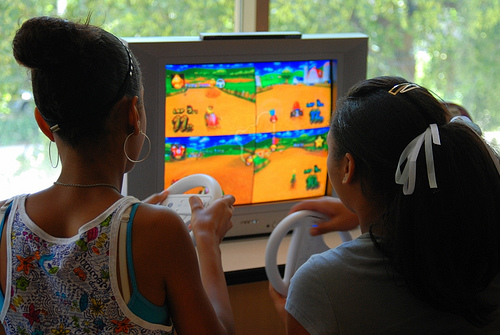
user: Given an image and a question. Answer the question in a short answer. Question: What are they playing? Short Answer:
assistant: video game